John Smith (Chippewa Indian)

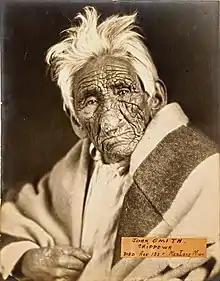
Smith c. 1915

Chief John Smith was a Chippewa Native American who lived in the area of Cass Lake, Minnesota. It is thought he was born between 1822 and 1826, and died February 6, 1922. Some sources place his birth as early as 1787. His extreme age was noted in the 1918 French annual periodical "", for the day 6th September, where his name was reported as "Fleche Rapide" or "Rapid Arrow". It also said the Ojibwa called him "Ba-be-nar-quor-yarg". In 1920, two years before his death, he appeared as the main feature in a motion picture exhibition that toured the United States, featuring aged Native Americans.